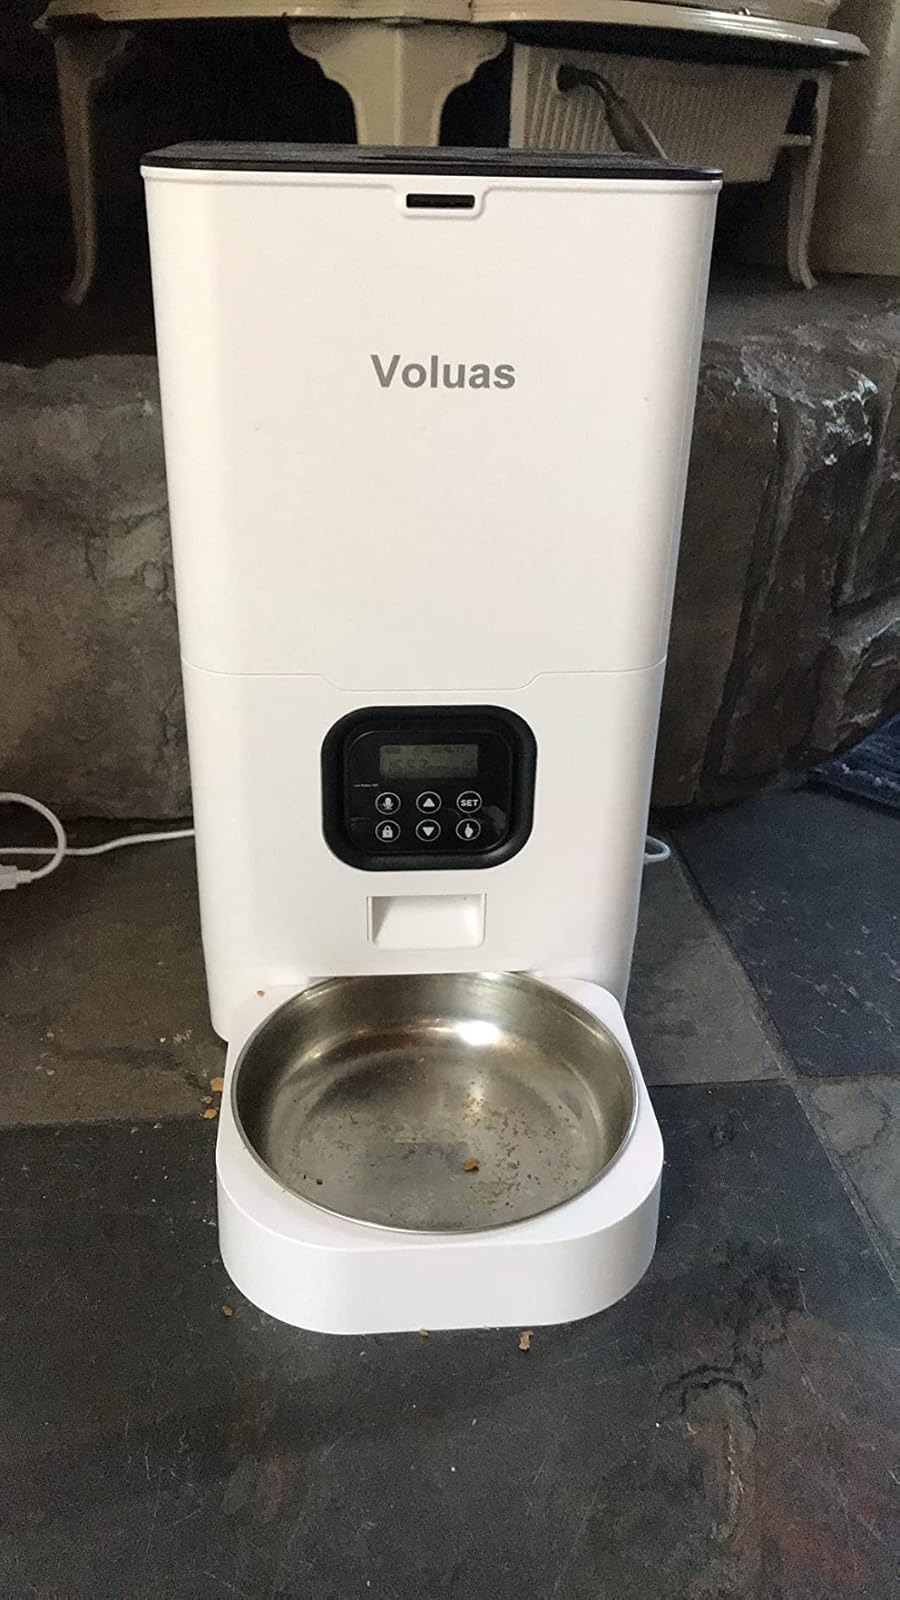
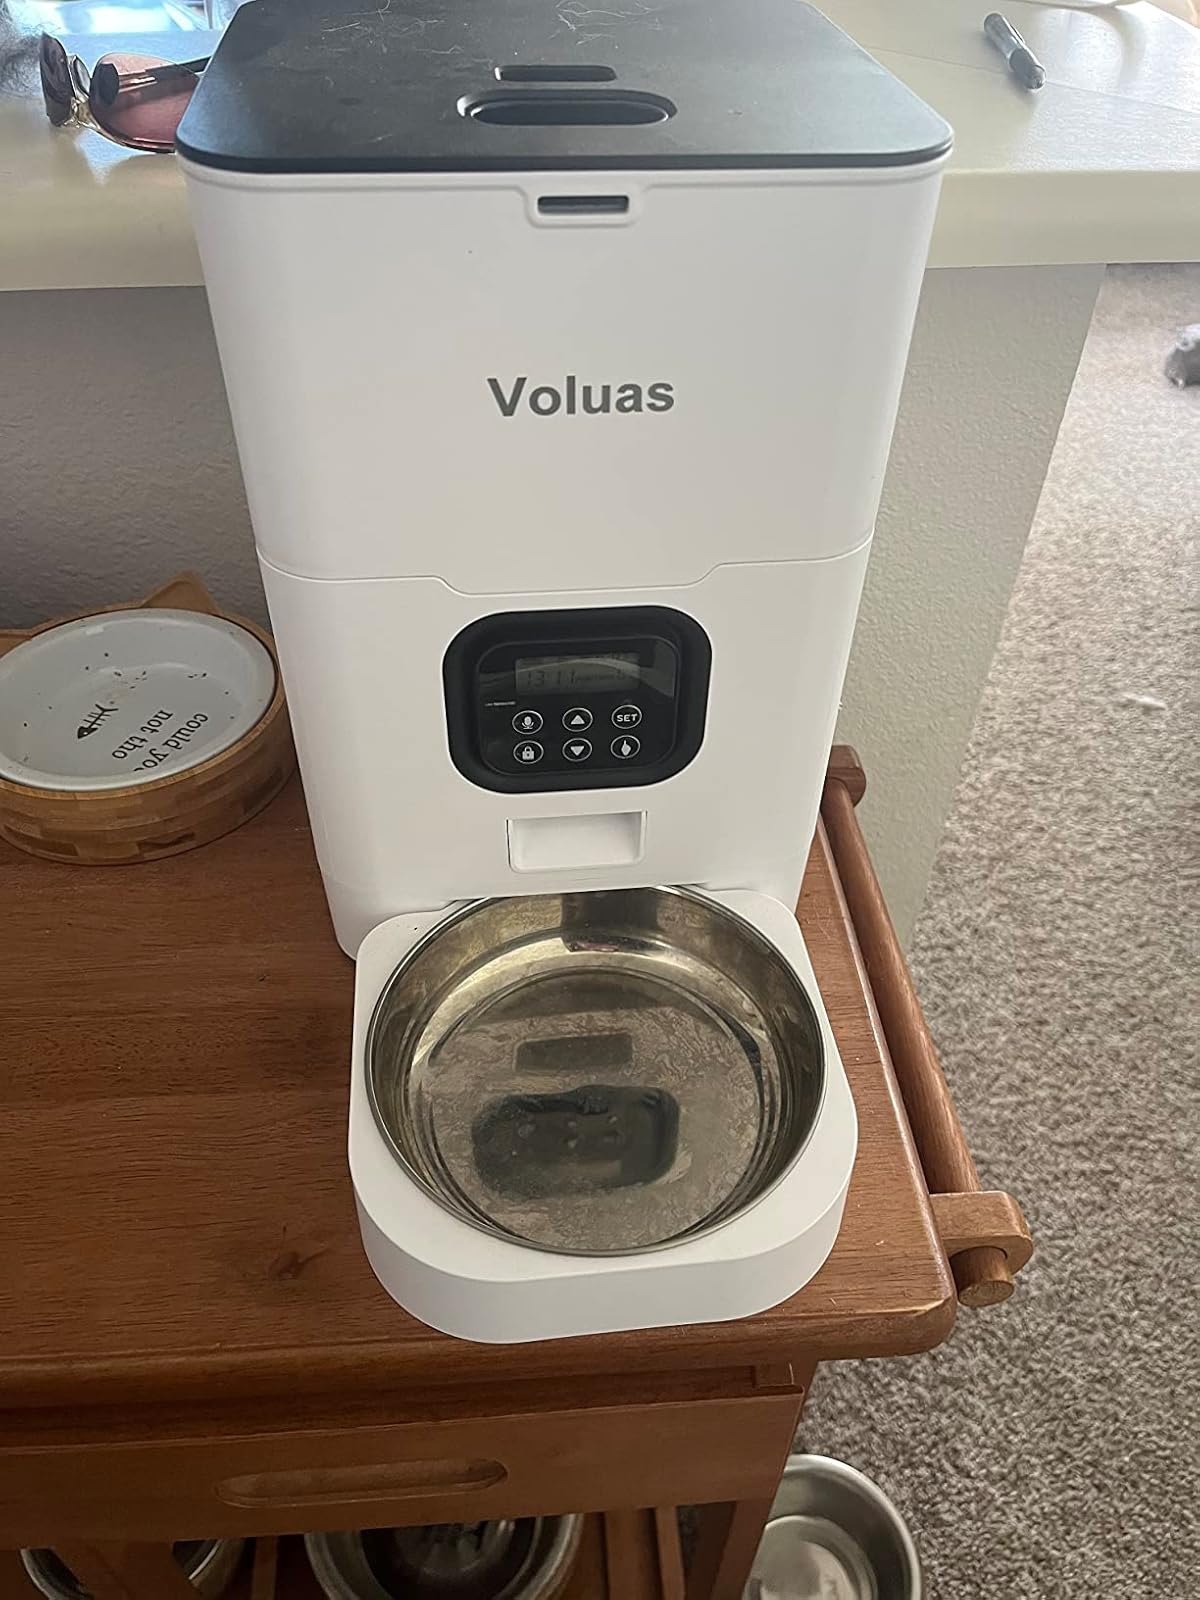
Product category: items_feeder
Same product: yes